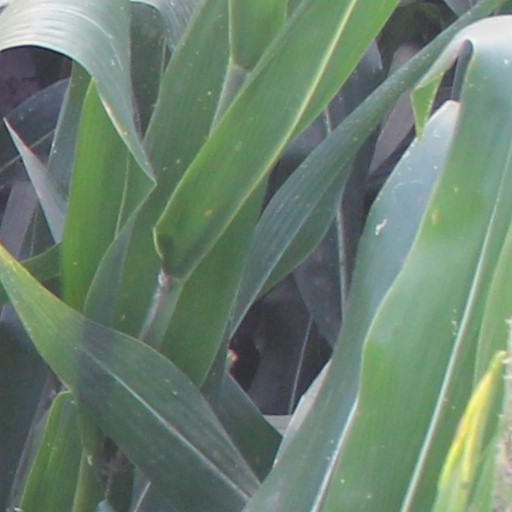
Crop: maize; corn